Höfn

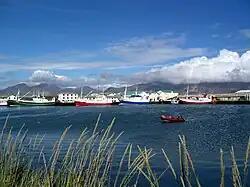
Höfn harbour

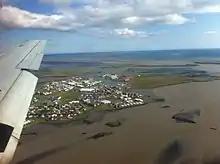
Höfn from above

Höfn is located on a peninsula in the southeast of Iceland. The name Höfn means harbour and it is a fishing port surrounded on three sides by the sea, with beaches on a long shoreline to the southeast. Shoals and glacial rivers traverse this area with many shifting lagoons and sand reefs being formed. Höfn is surrounded by several small islands to the east of the town, the largest of which is Mikley , followed by Krókalátur and Hellir .